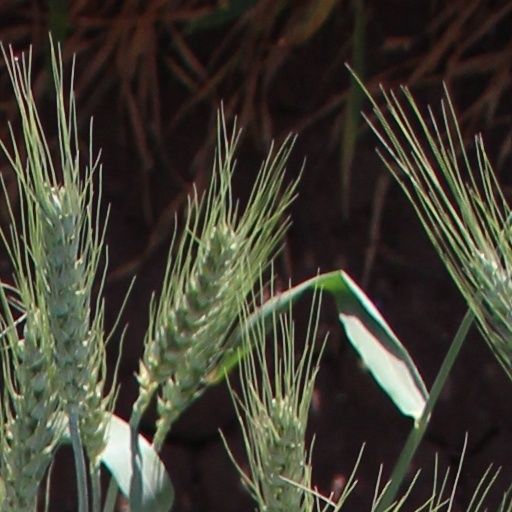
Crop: wheat